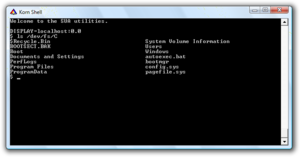
Windows Services for UNIX est un package logiciel produit par Microsoft qui procure un sous-système Unix et quelques parties de l'environnement Unix complet sur Windows NT et ses successeurs. Le sous-système s'appelle Interix.